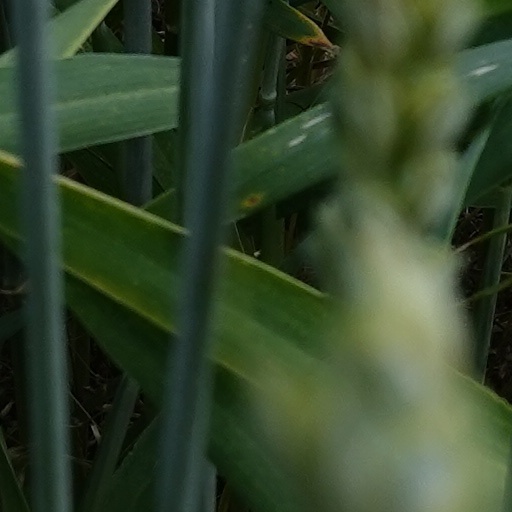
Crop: wheat